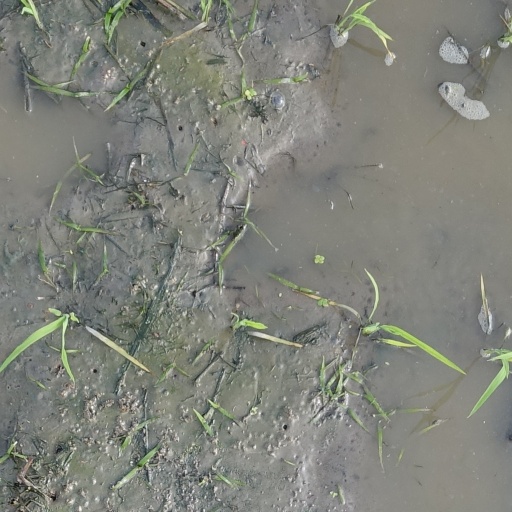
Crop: rice